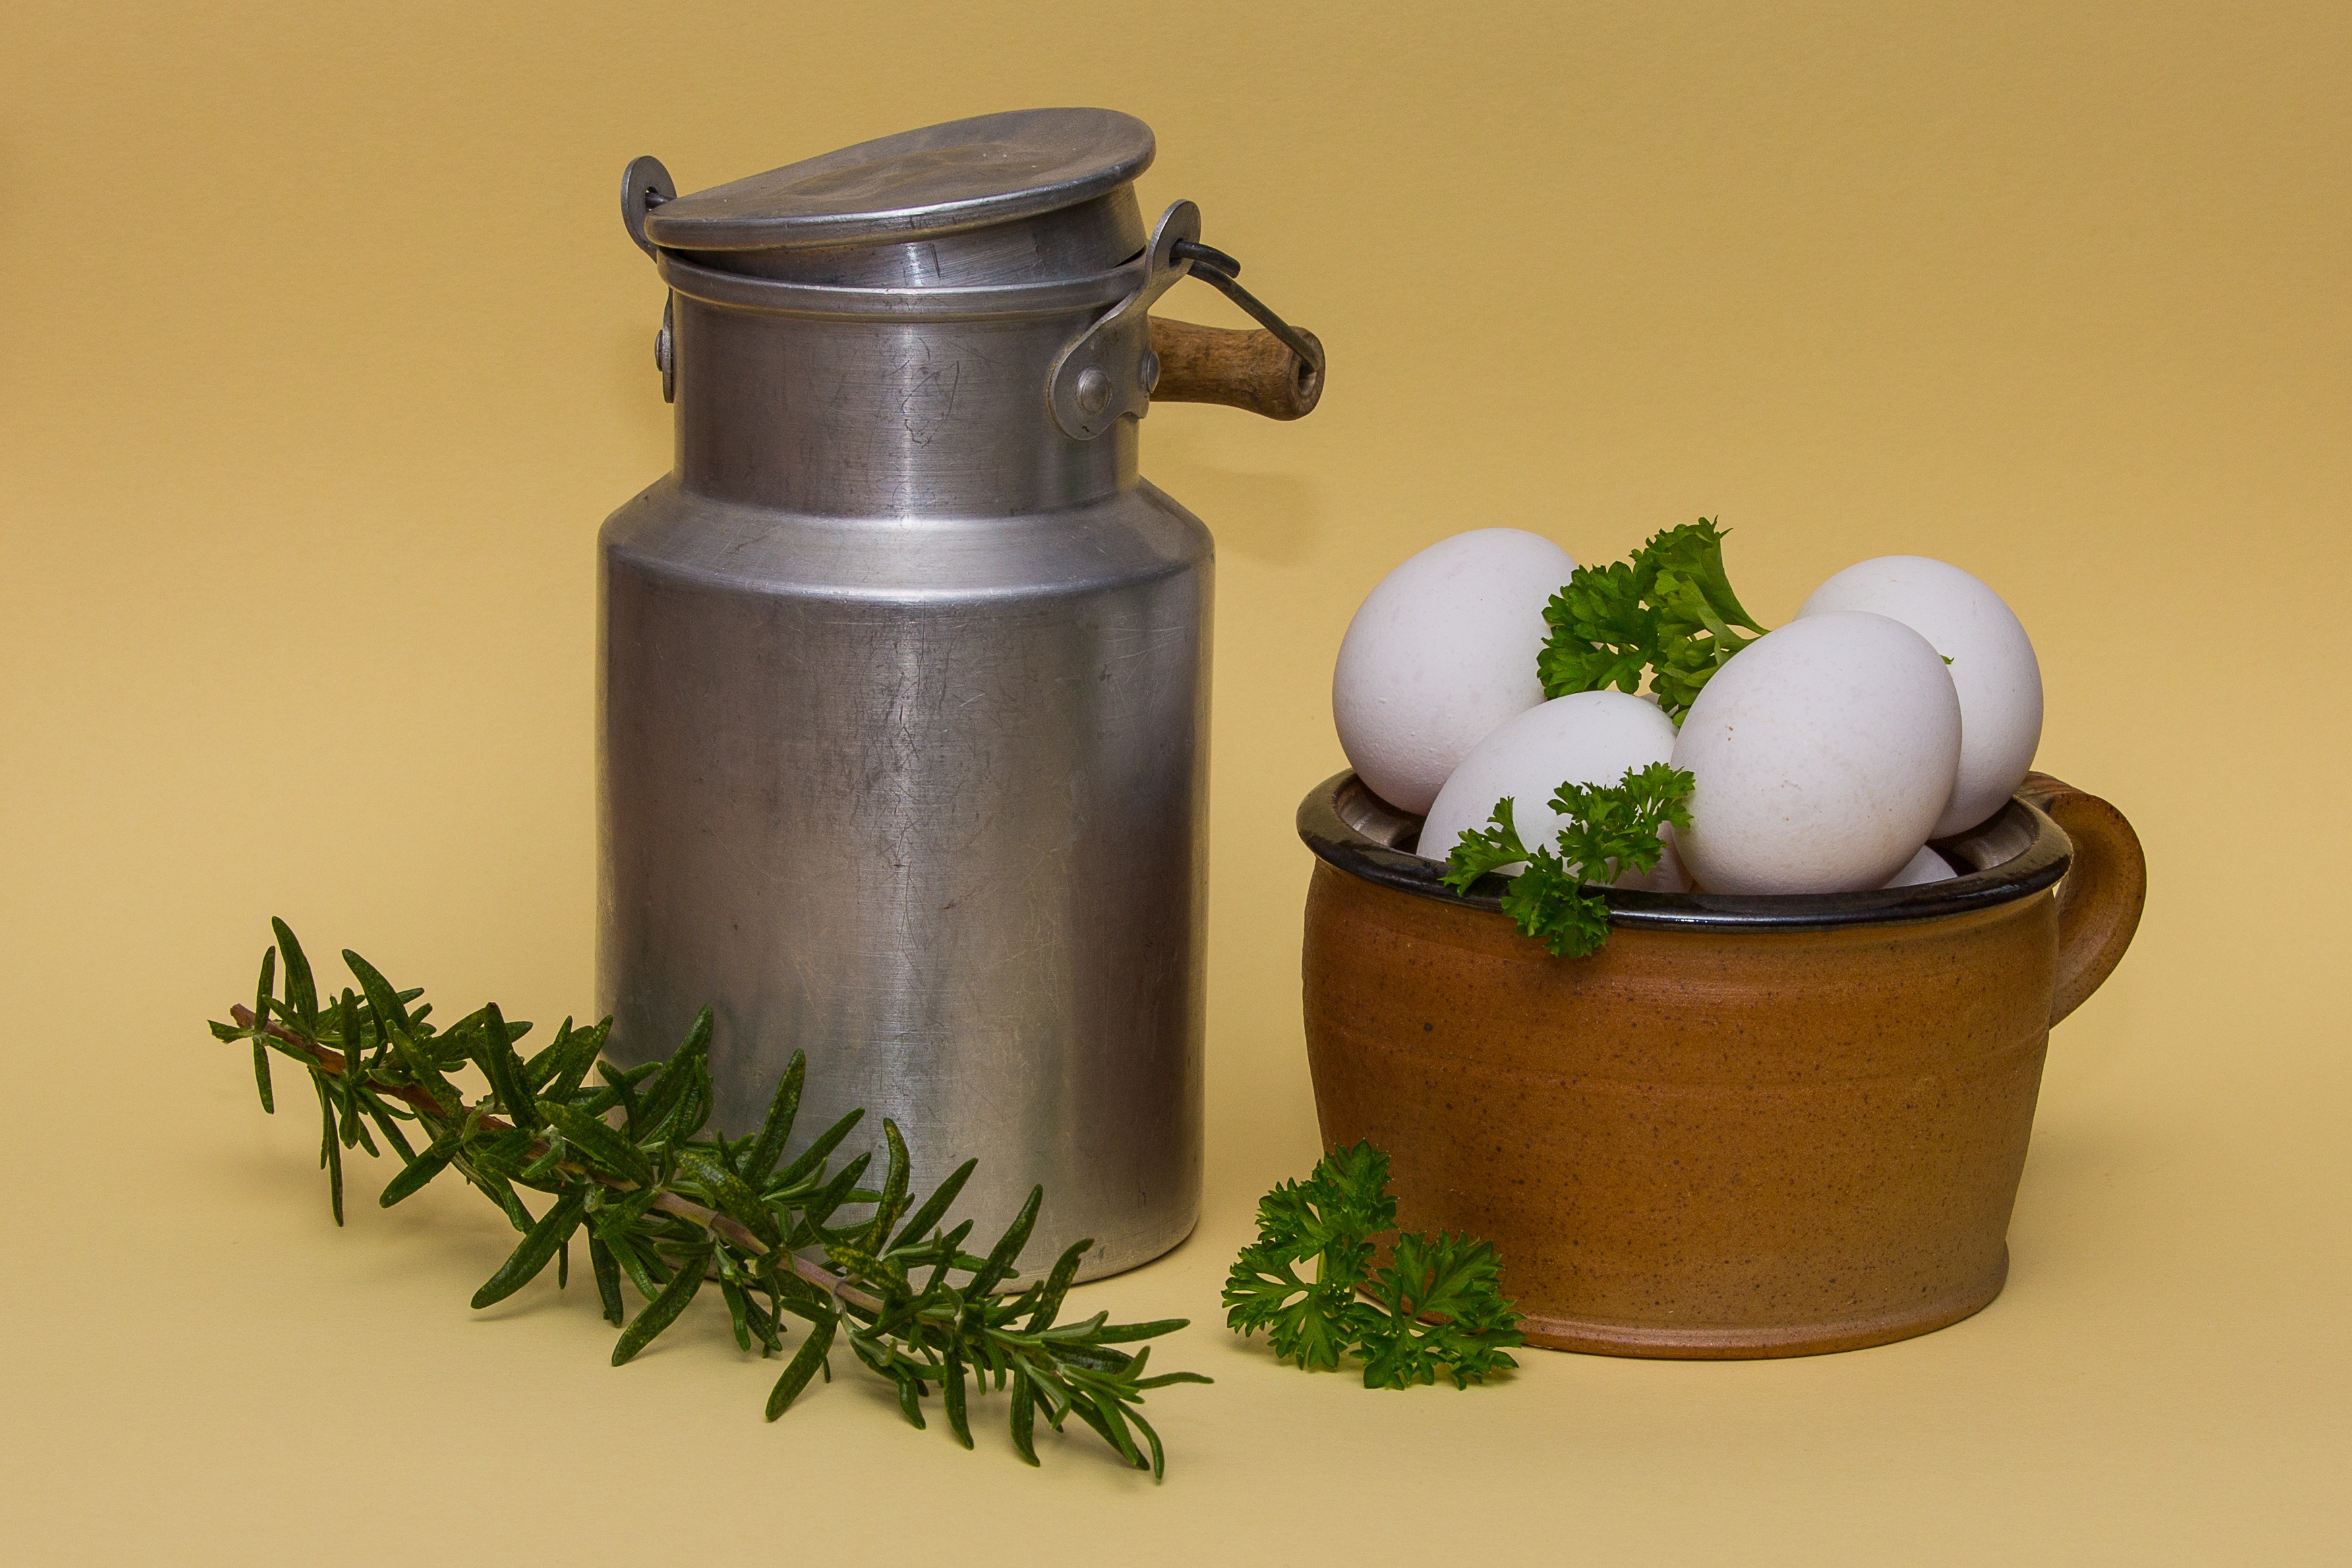
food, herb, produce, ceramic, kitchen, bottle, milk, lighting, eat, egg, cook, flowerpot, urn, scrambled eggs, milk can, man made object